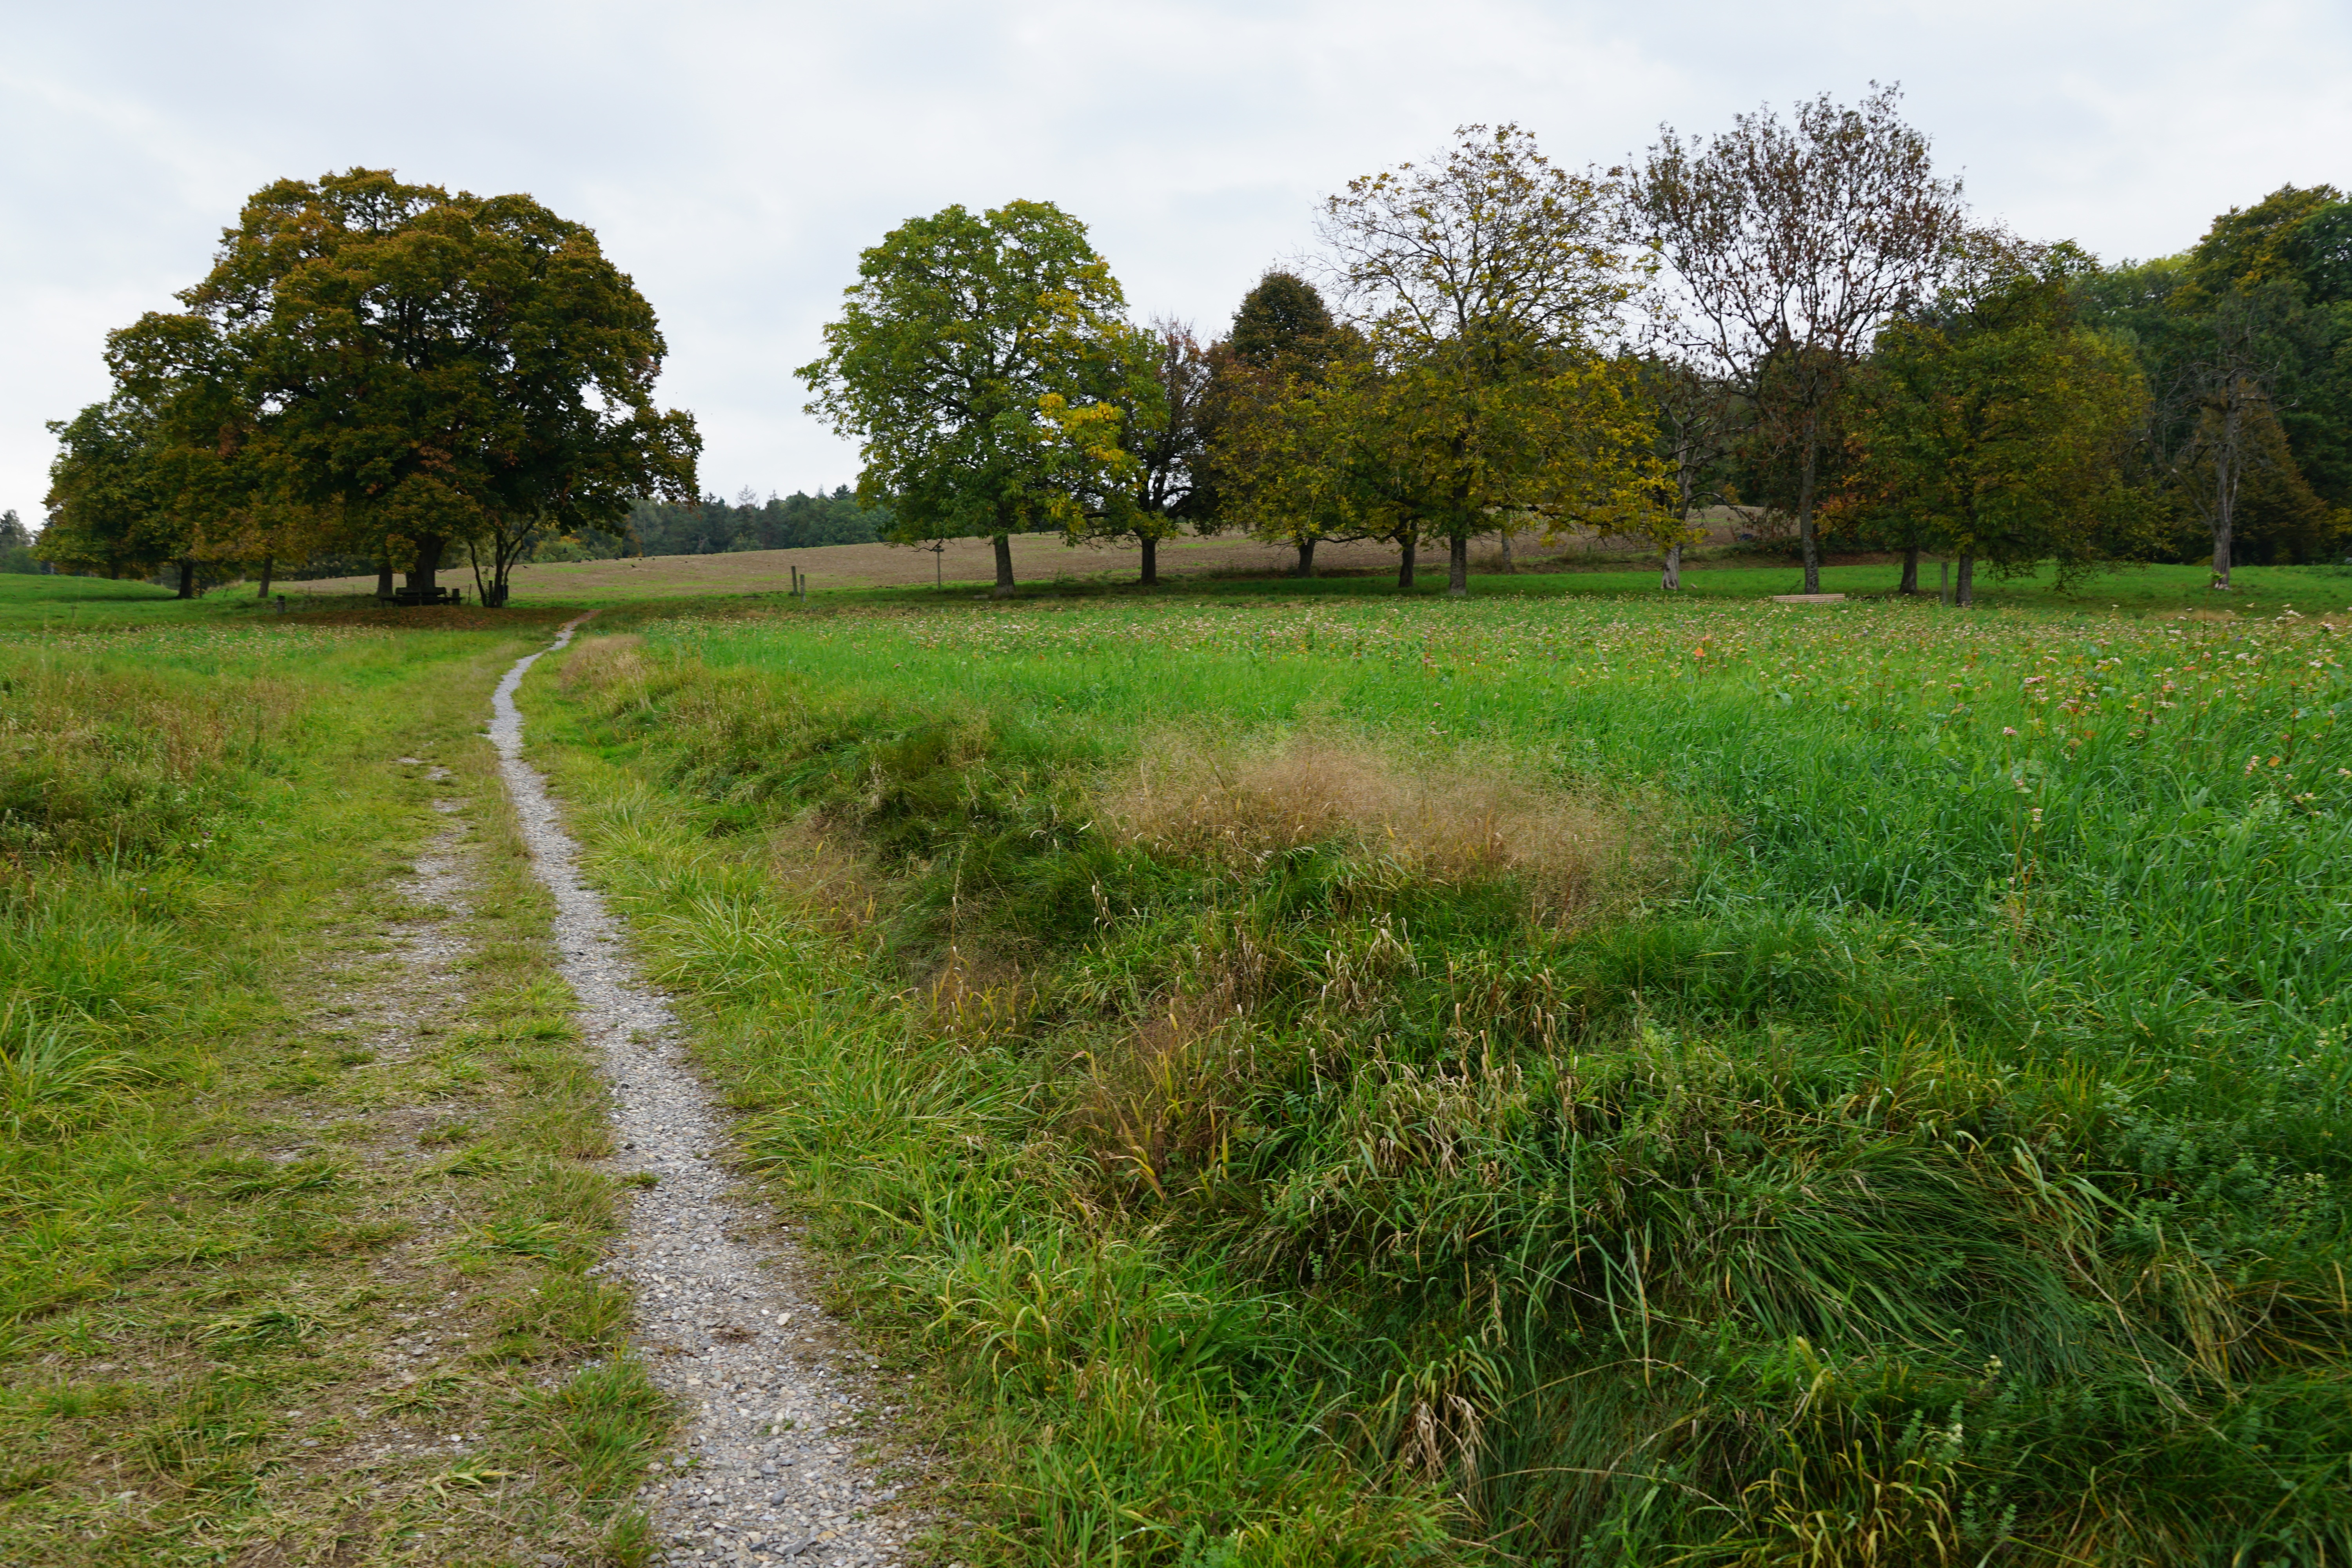
landscape, tree, grass, trail, field, farm, lawn, meadow, prairie, hill, dirt road, walk, green, pasture, soil, agriculture, waterway, grassland, shrub, wetland, plantation, woodland, habitat, away, ecosystem, rural area, natural environment, woody plant, land lot